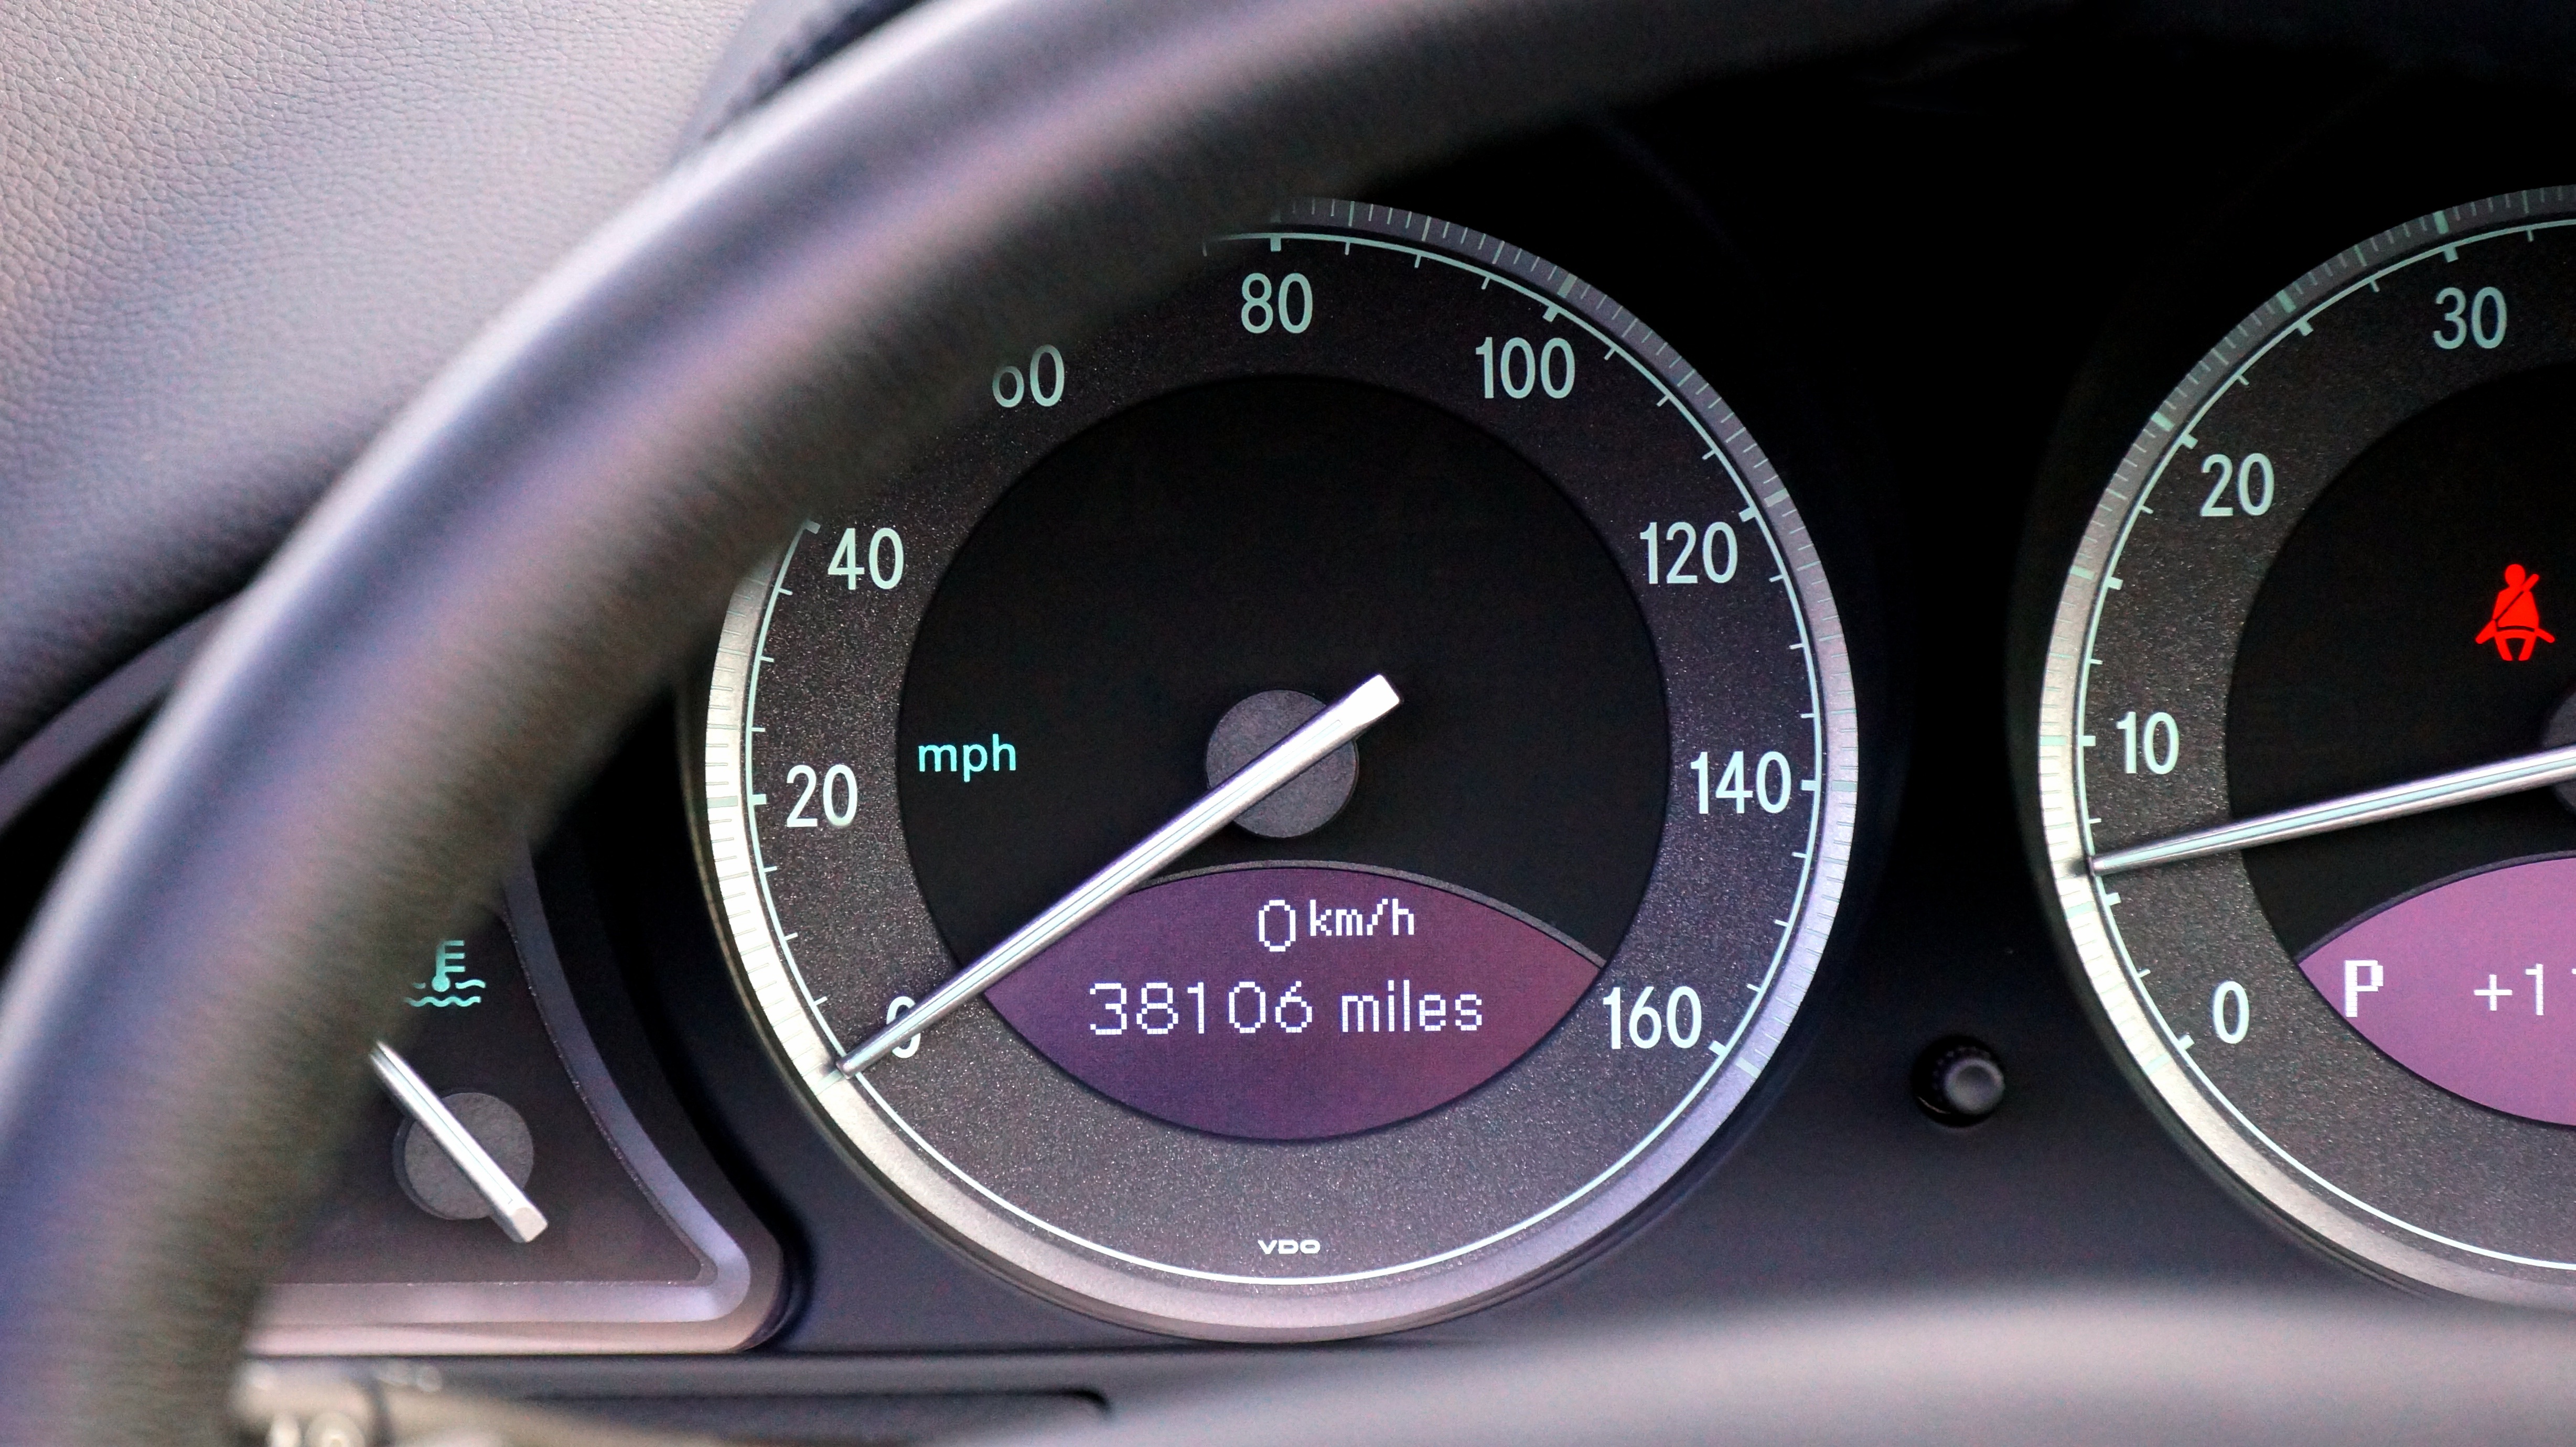
car, wheel, automobile, transportation, transport, vehicle, drive, auto, steering wheel, speed, lifestyle, modern, automotive, sports car, outdoors, supercar, luxury, design, performance, engine, motor, sedan, style, elegant, mercedes, roadster, shiny, vechicle, elegance, mercedes benz, lexus, benz, alloy, city car, land vehicle, automobile make, luxury vehicle, sports sedan